Silent Years

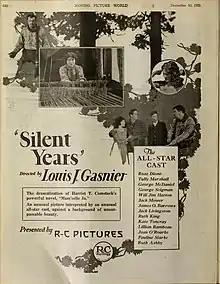

Silent Years is a 1921 American silent drama film directed by Louis J. Gasnier and starring Rose Dione, Tully Marshall and George A. McDaniel.